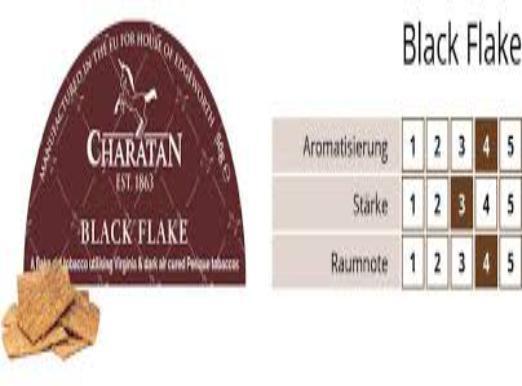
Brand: charatan
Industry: Necessities